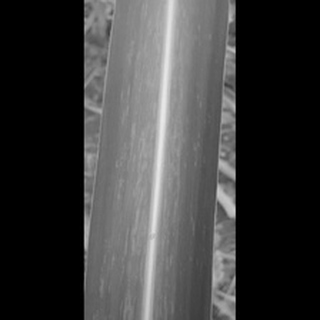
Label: sugarcane_mosaic